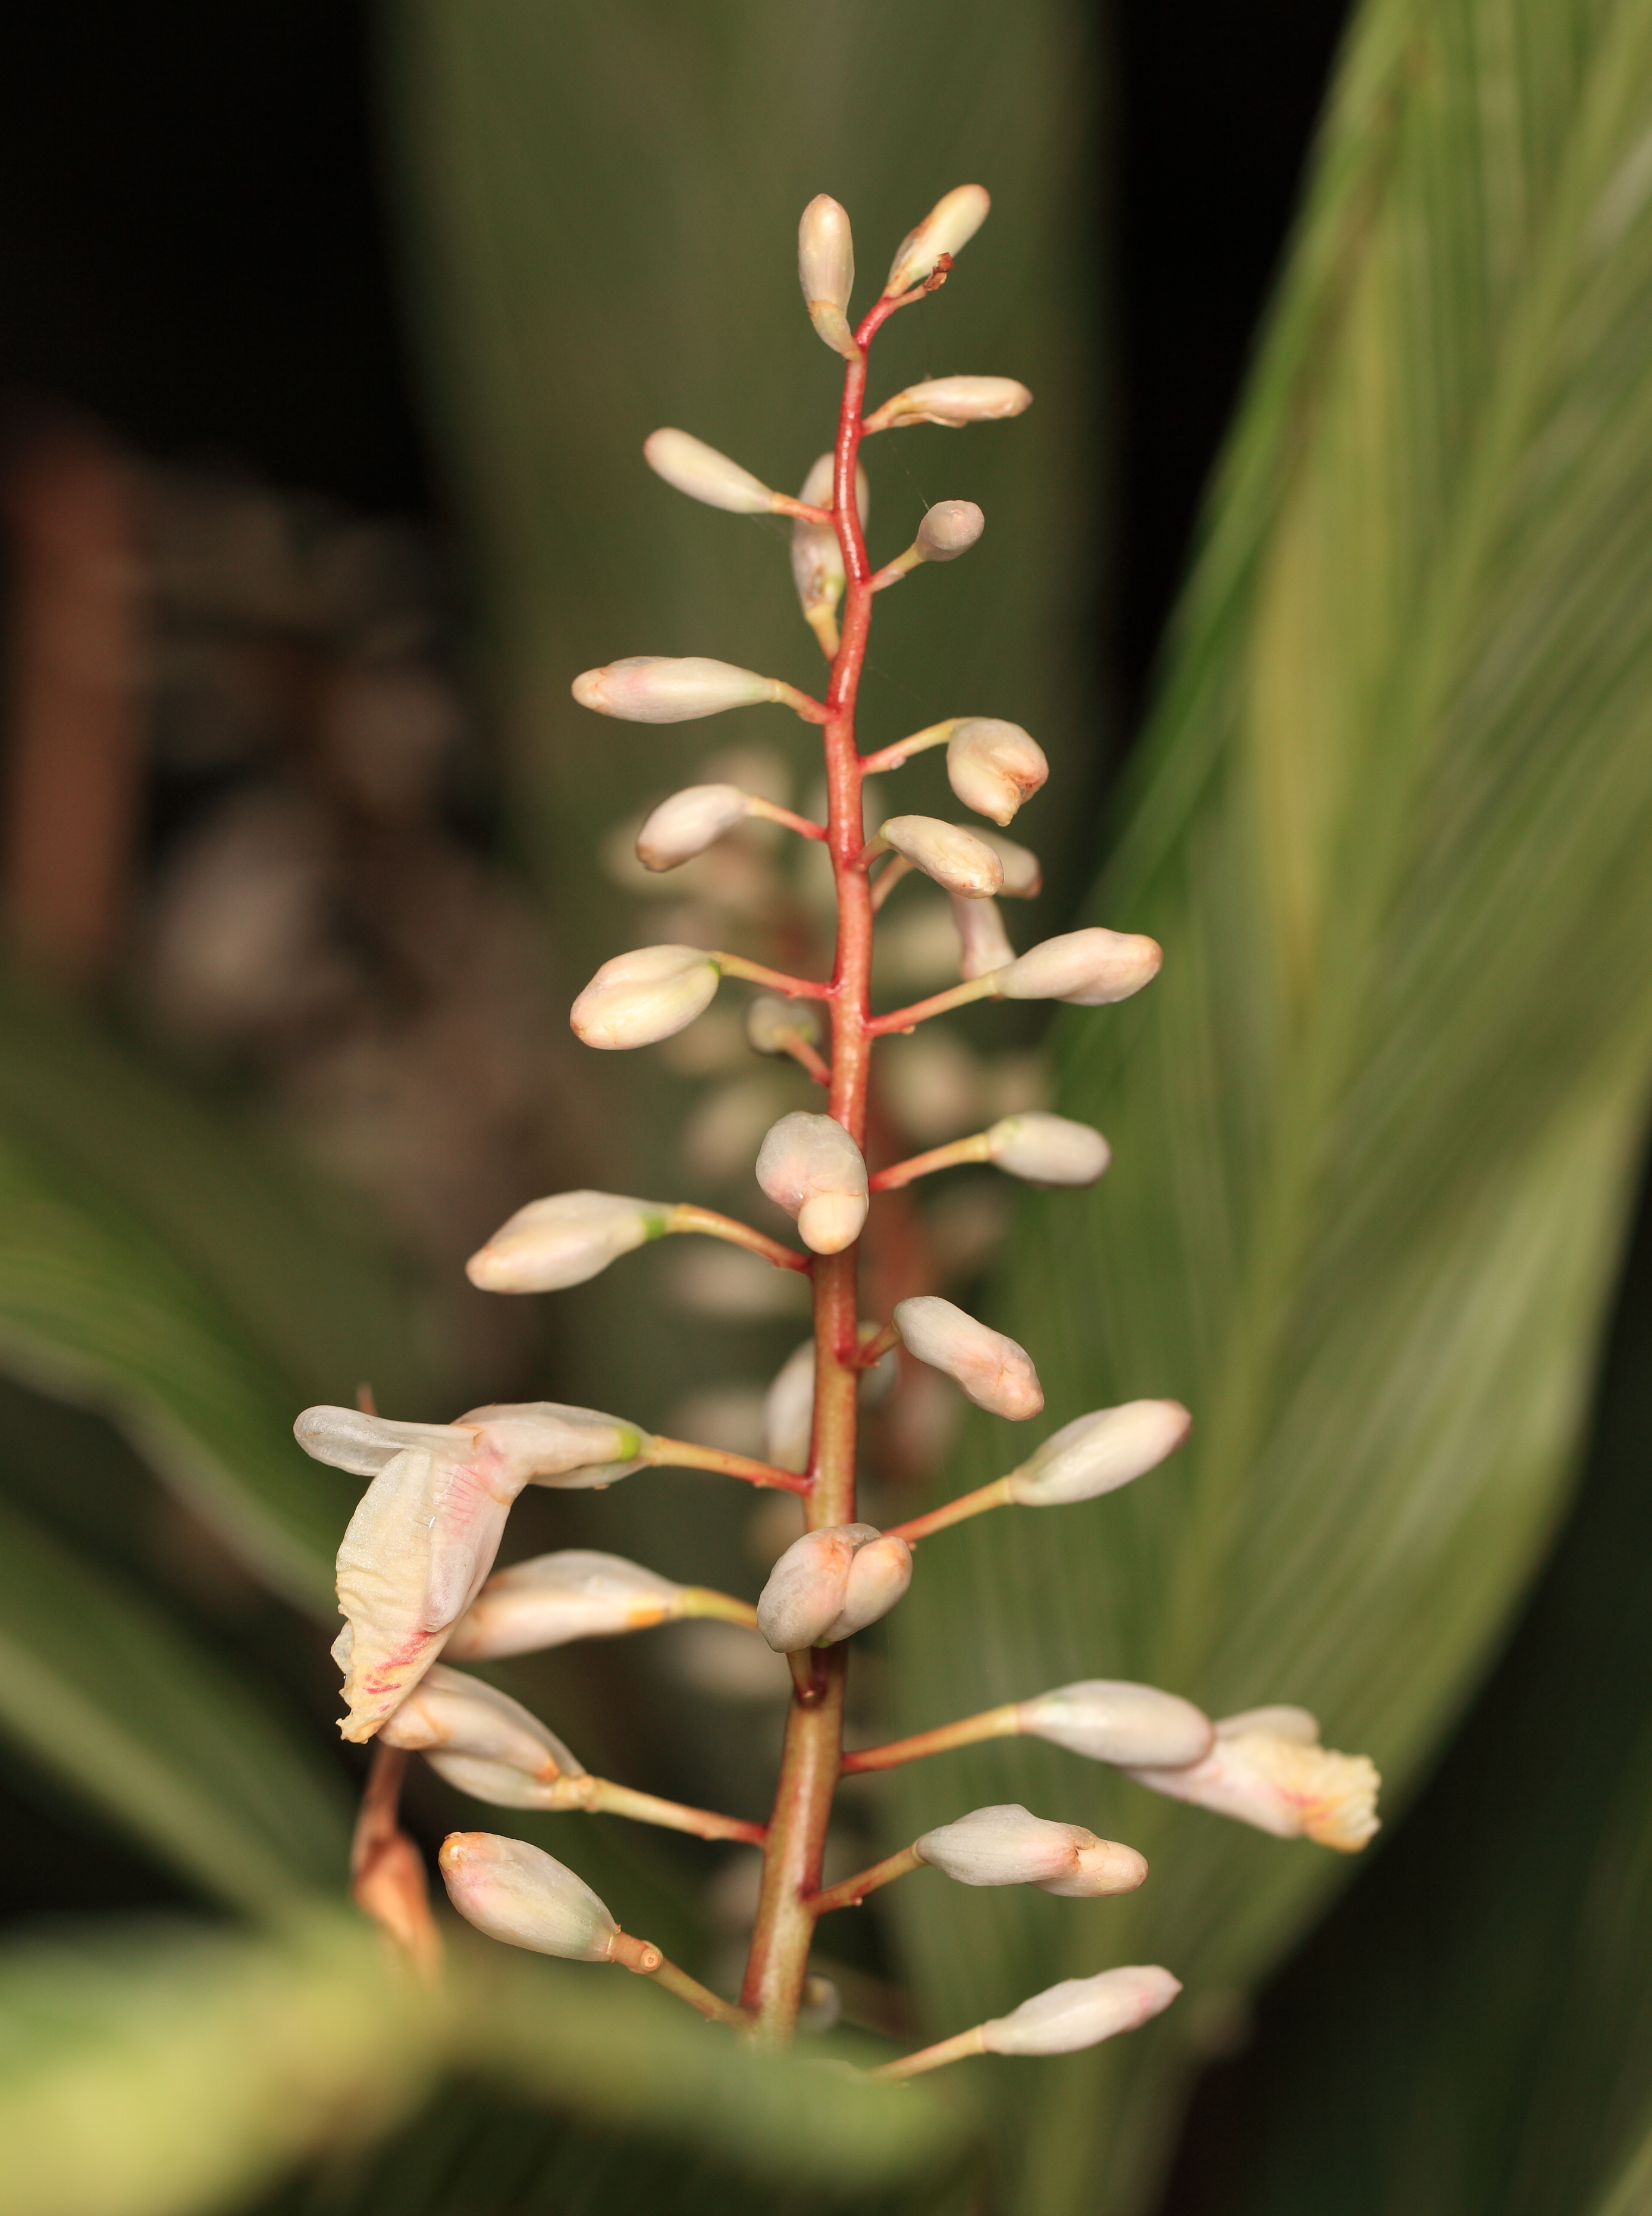
tree, branch, blossom, plant, leaf, flower, green, high, botany, flora, close up, 5d, hires, markii, hi, res, resolution, gunma, maebashi, gunmaflowerpark, macro photography, flowering plant, plant stem, land plant